Nora Demleitner

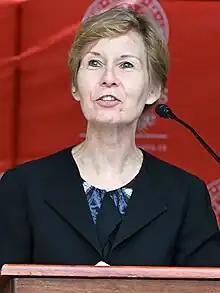
Demleitner in 2023

Nora V. Demleitner (born 1966) is a German-American jurist and academic administrator. She was the president of St. John's College - Annapolis from 2022–2025. Prior to this, she served as the dean of Washington and Lee University School of Law from 2012-2015 and dean of Hofstra University School of Law from 2007-2012.